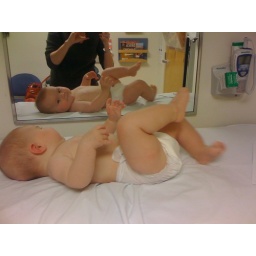
Sierra is checking out that cute baby in the mirror